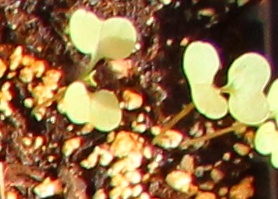
Label: Canola